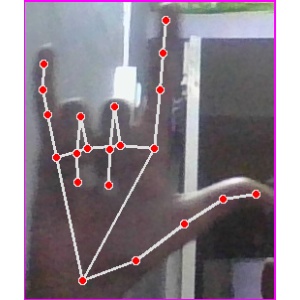
अक्षर: व